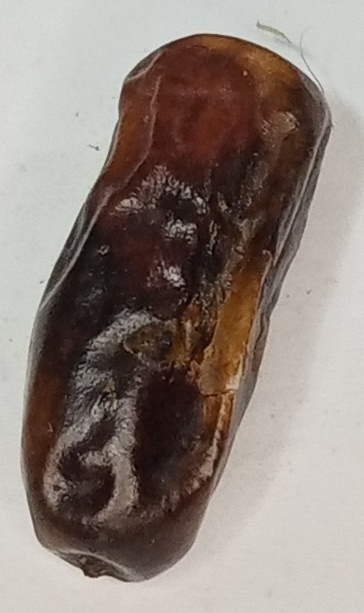
Variety: gajar
Size: small
Grade: grade-1